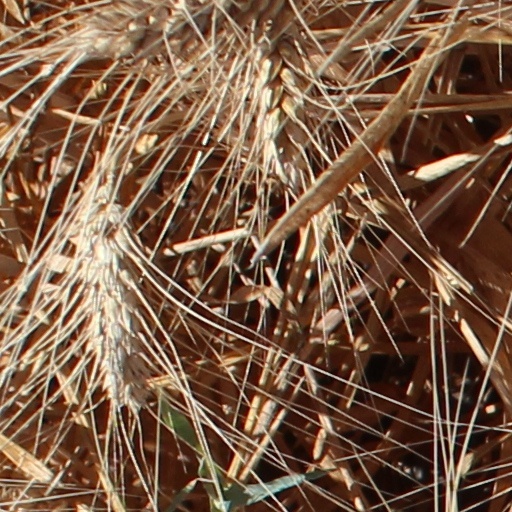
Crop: wheat